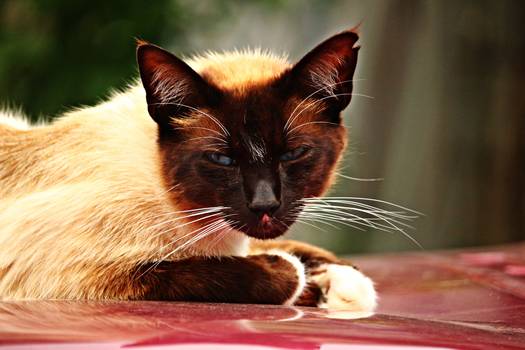
Label: No Watermark